Deputy Prime Minister of the United Kingdom

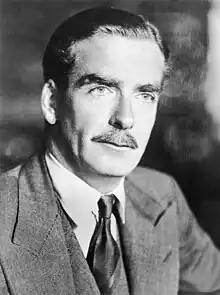
Anthony Eden is often described as Winston Churchill's deputy, though his appointment as deputy prime minister in 1951 was actually rejected by the King.

Picking out definitive deputies to the prime minister has been described as a highly problematic task.